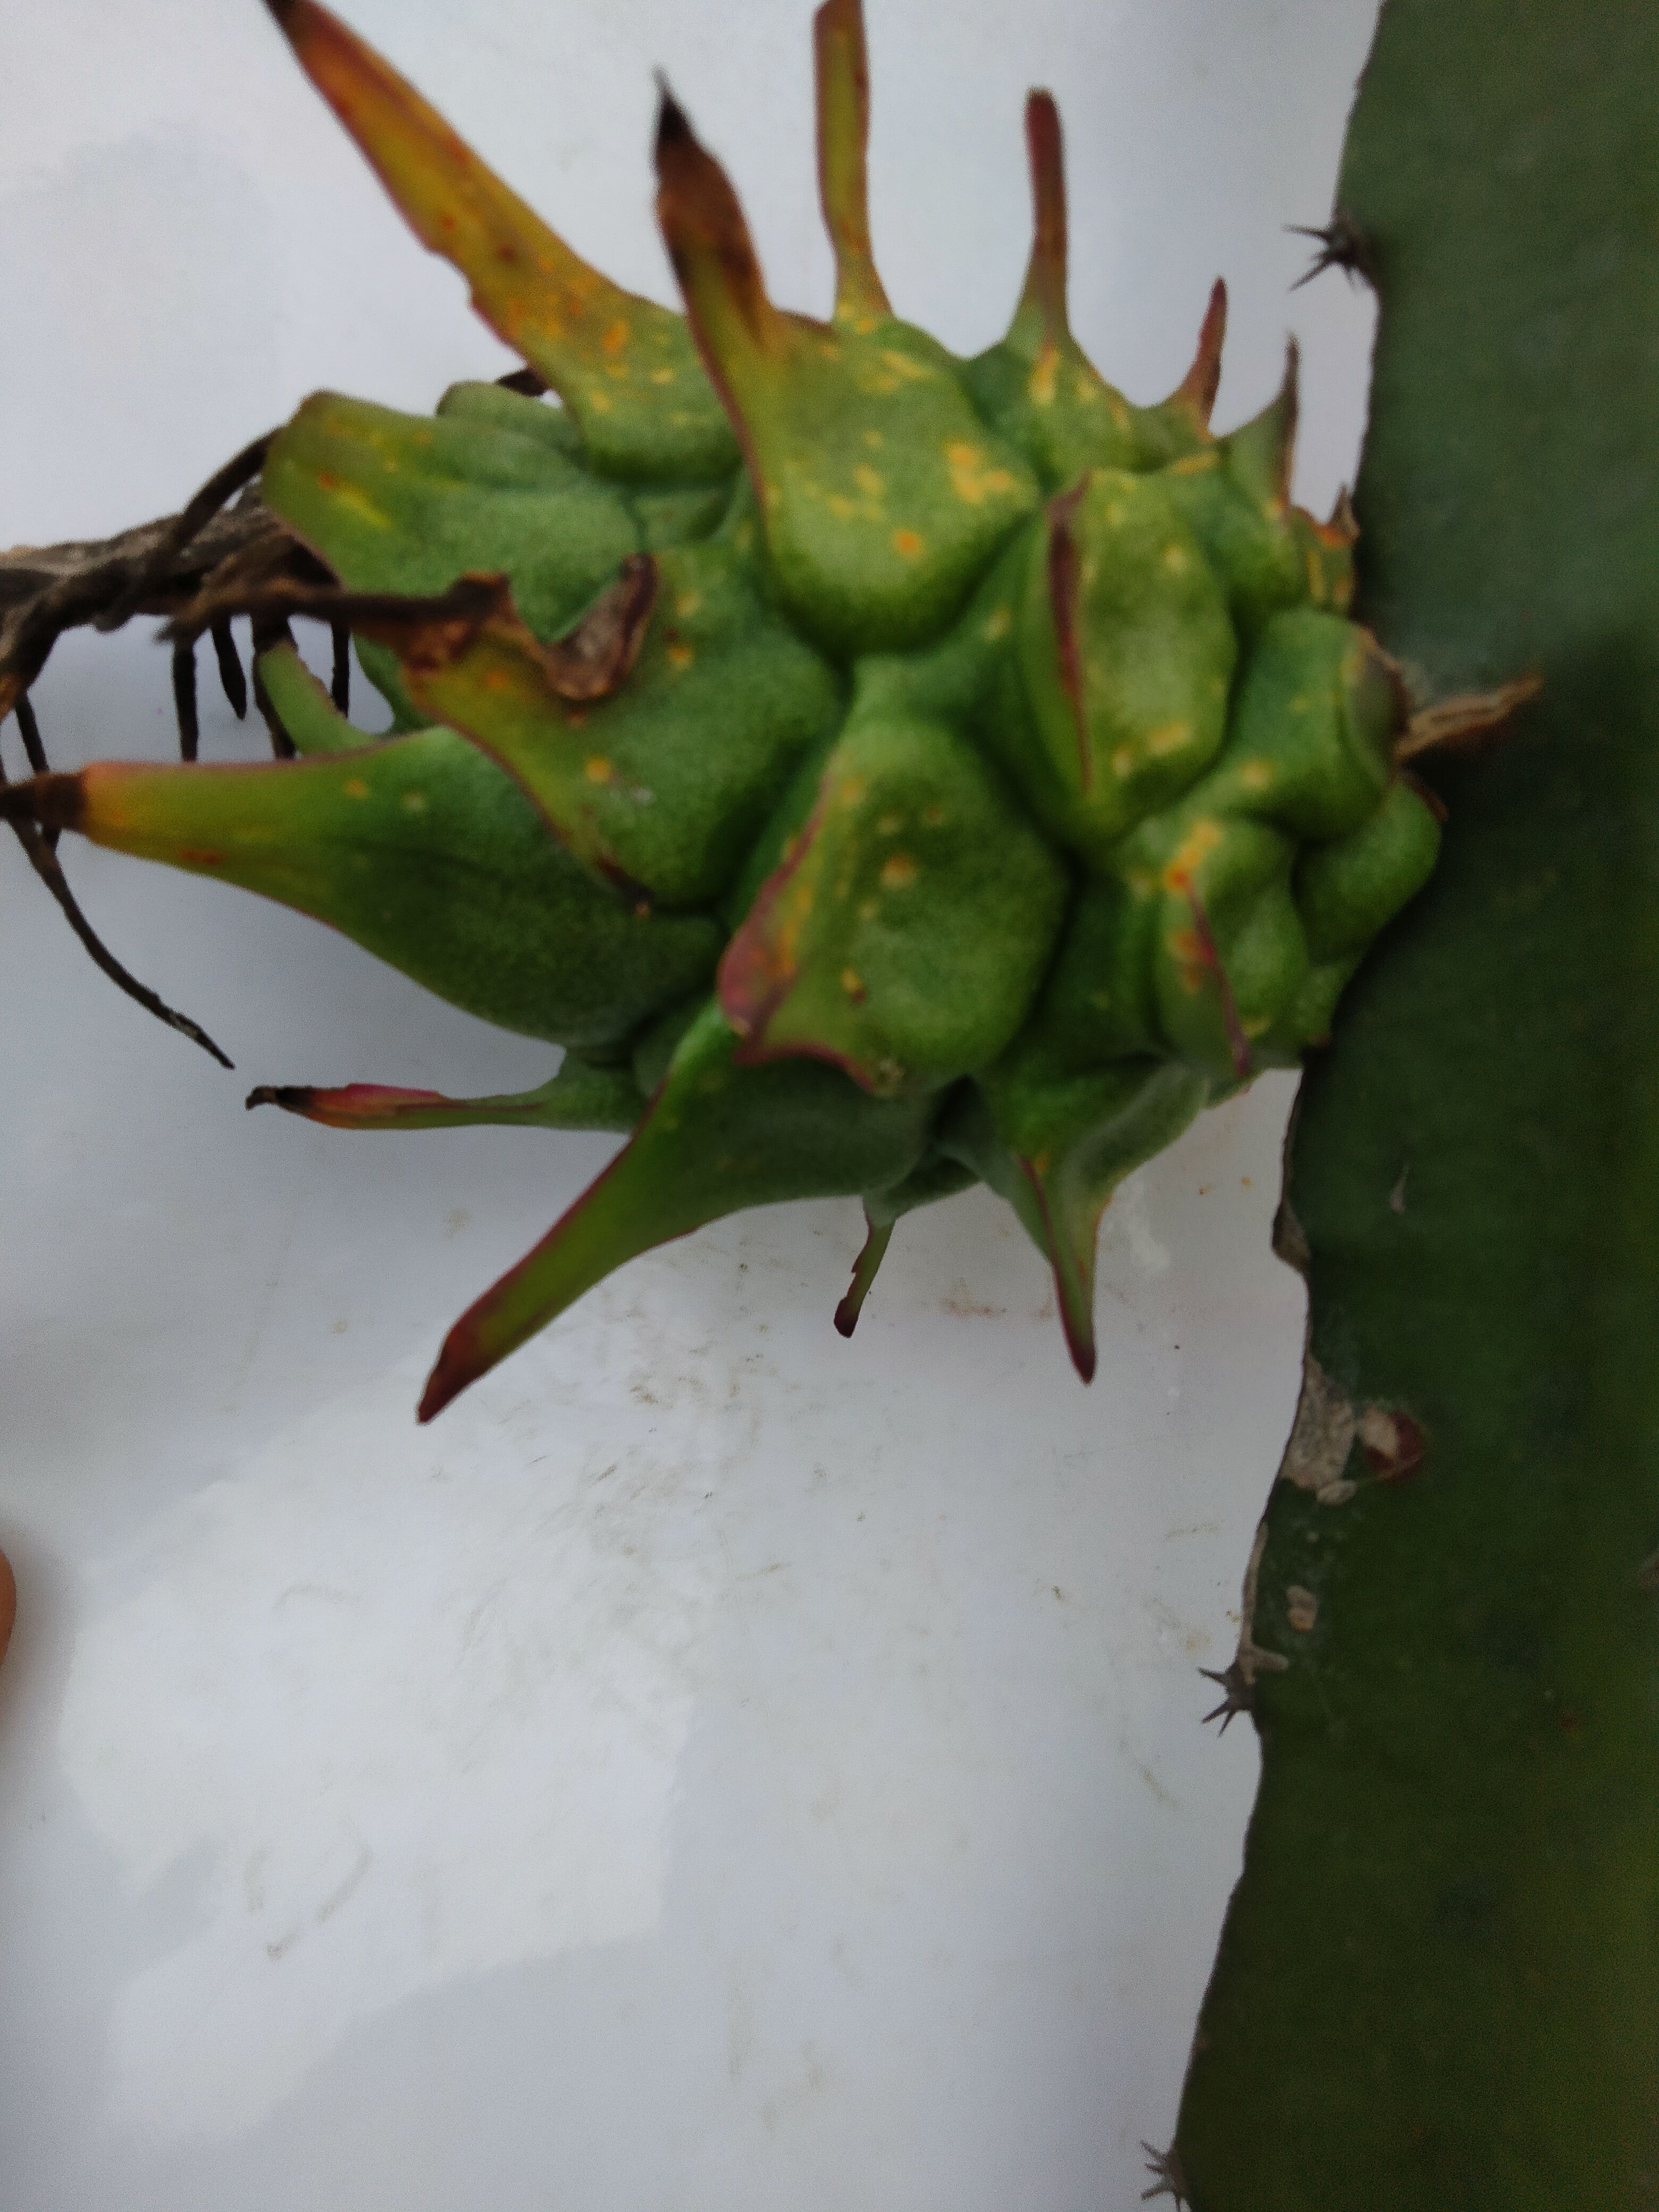
Label: Good fruit